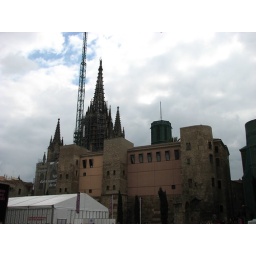
Spire of the Cathedral -- I think it's a bit of the old Roman wall at the base of the building in front